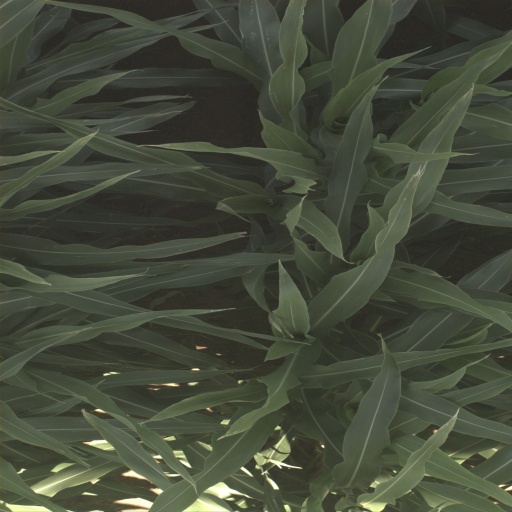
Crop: sorghum